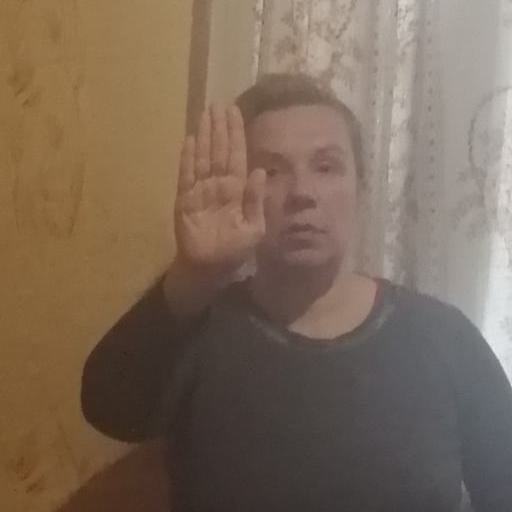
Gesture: stop